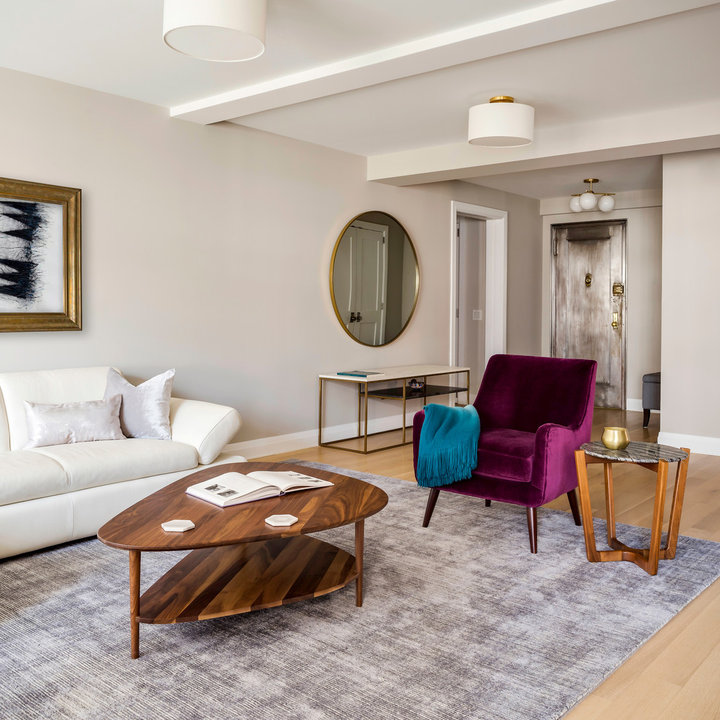
Style: Glamour